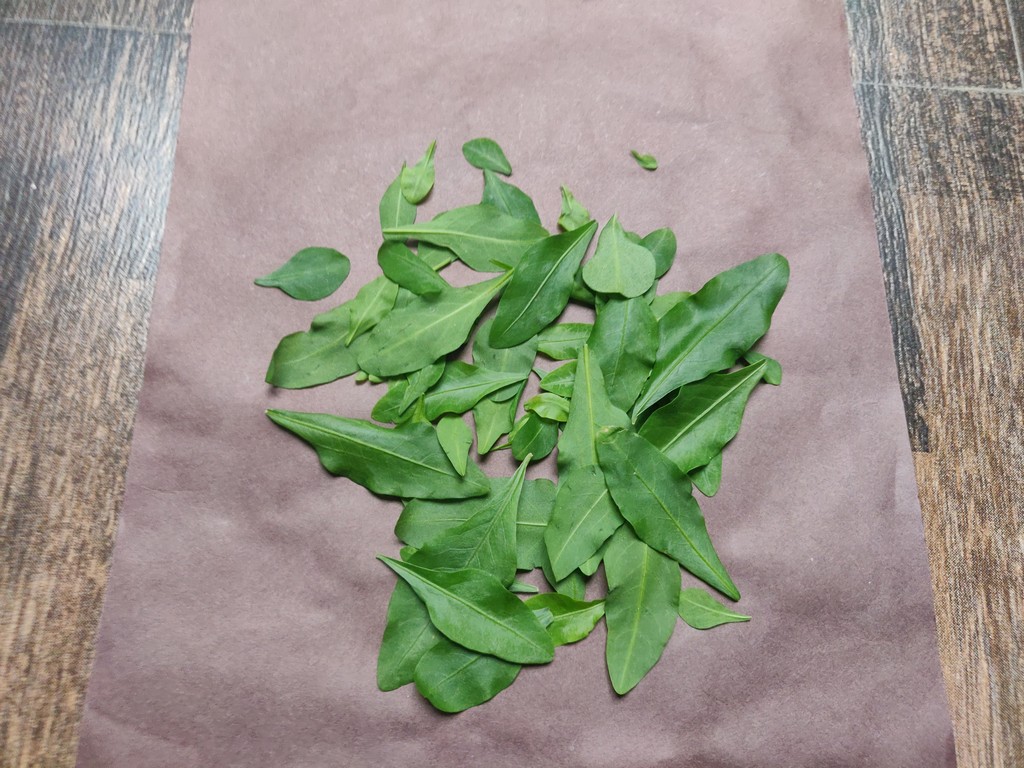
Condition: Healthy
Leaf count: multiple
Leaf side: unknown